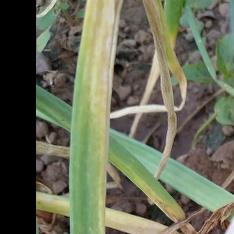
Crop: Onion
Condition: fusarium-d